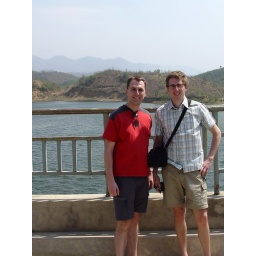
Khuga dam, will supply energy and water. They started building in 1983, resumed in 2002... should be running in 2007...